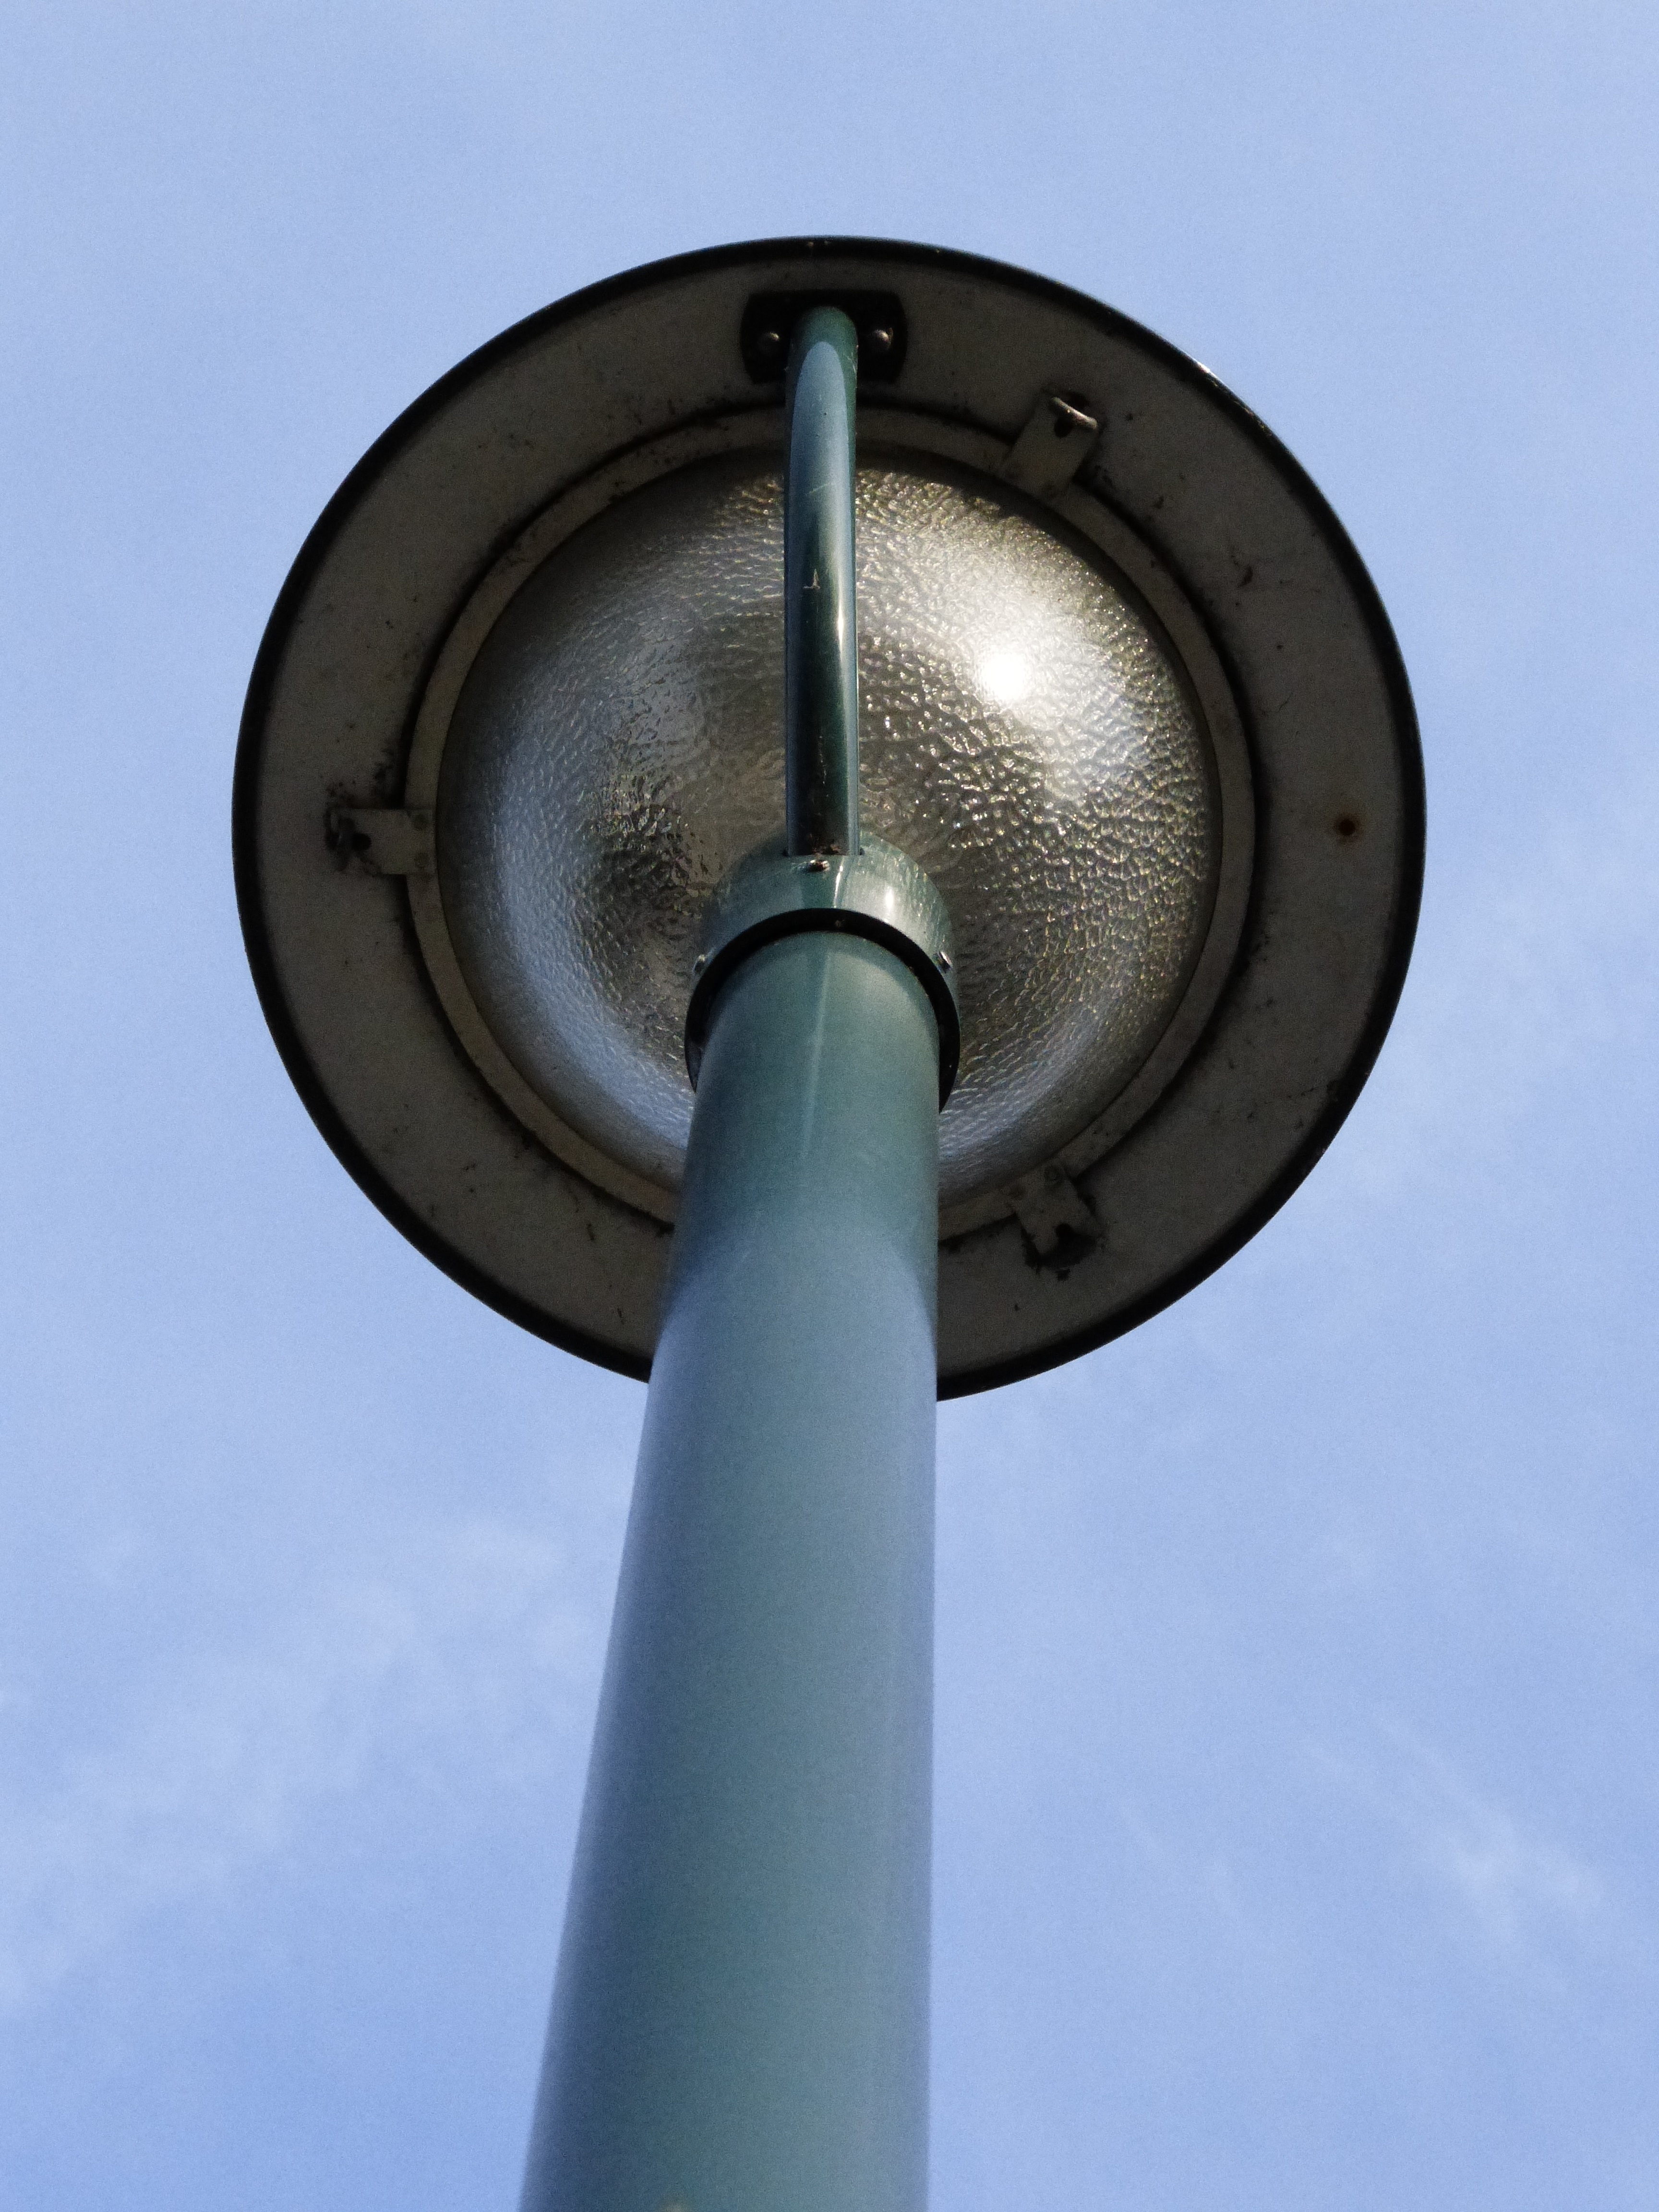
light, architecture, sky, wind, lantern, blue, street light, lamp, lighting, street lamp, light fixture, individually, street lighting